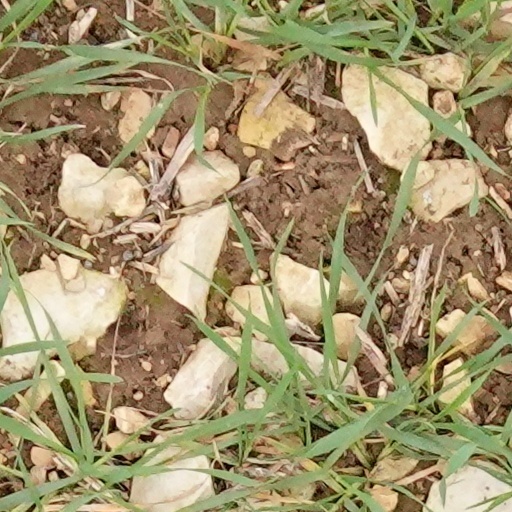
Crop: wheat